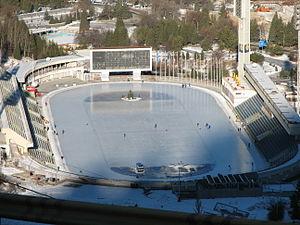
Medeu ou Medeo est une station de sports d'hiver kazakhe, à 17 km du centre de l'ancienne capitale, Almaty. Medeo essentiellement connue pour sa patinoire en plein air. En kazakh, la ville se nomme Медеу, transcrit Medew, mais le nom russe Медео est généralement utilisé.